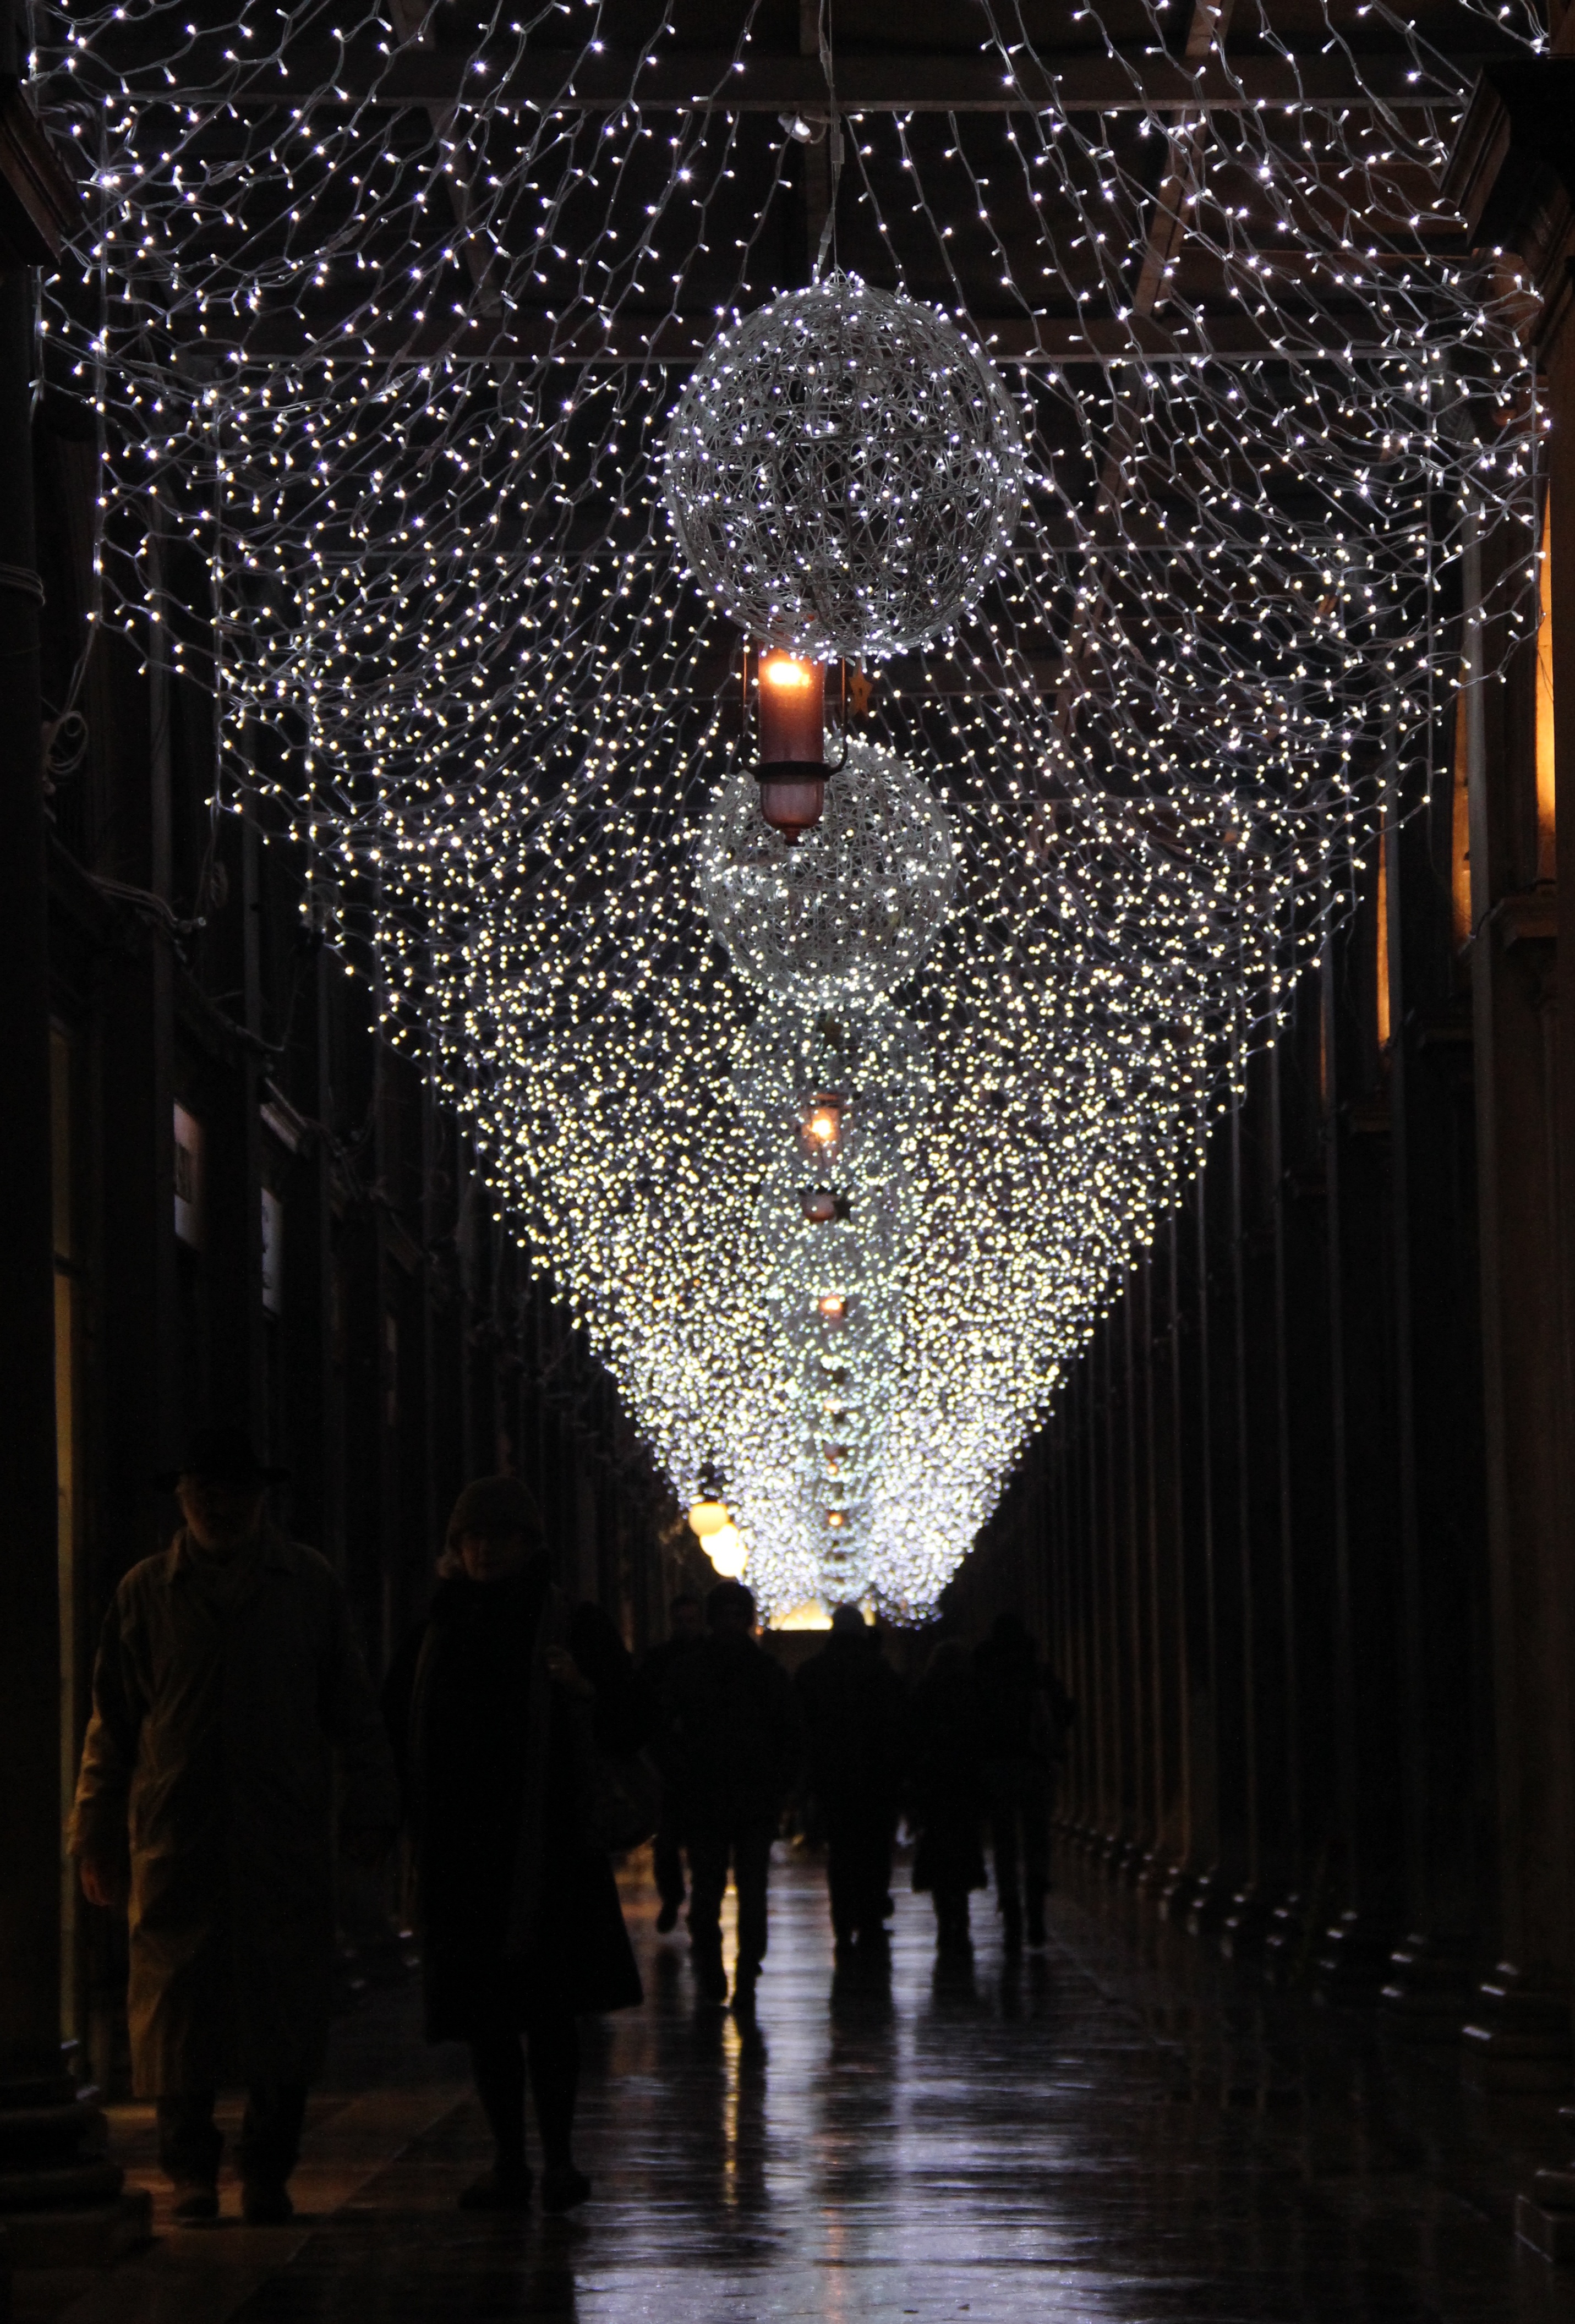
light, night, evening, reflection, darkness, christmas, lighting, christmas decoration, symmetry, light fixture, tourist attraction, christmas lights